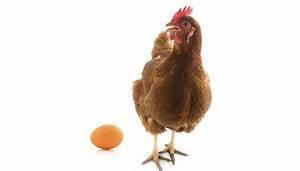
chicken